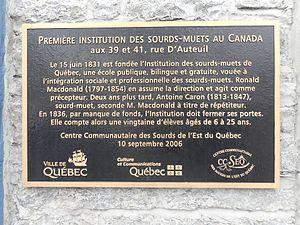
Plaque apposée à la maison Pierre-Dassylva, au 41, rue D'Auteuil, Québec Texte de la plaque «
Ronald Macdonald, né en février 1797 à Priest Pond, Île-du-Prince-Édouard en Canada et mort le 15 octobre 1854 à Québec en Canada, est professeur entendant, fondateur d'une école des sourds-muets de Québec et rédacteur en chef de la Gazette de Québec et du Canadien.